Higbee Beach Wildlife Management Area

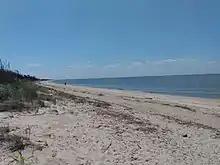
Higbee Beach in May 2020

Higbee Beach experiences one of the world's largest migrations of birds in North America. The Endangered and Nongame Species Program manages raptors and songbirds. The beach is also home to dragonflies and butterflies. During the spring and summer, several species of birds including Blue Grosbeak, Indigo Bunting, Yellow-breasted Chat, and Prairie Warbler breed at the beach. A forest comprising holly, red cedar, sassafras, persimmon, northern bayberry, scrub oak, wild black cherry, common wax myrtle and beach plum is responsible for stabilizing the dunes. The rare orchid Spiranthes odorata can be found growing at Higbee Beach.